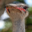
Label: bird